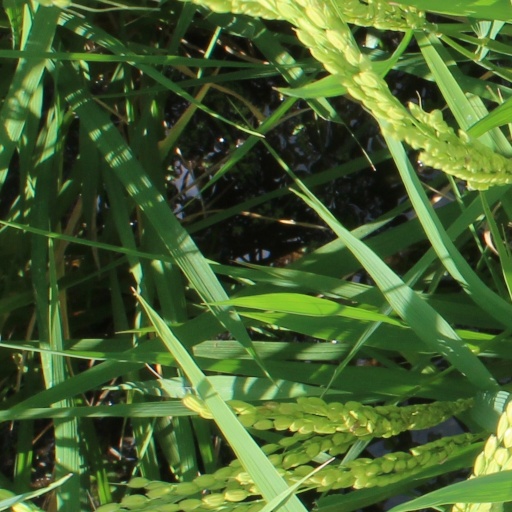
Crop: rice